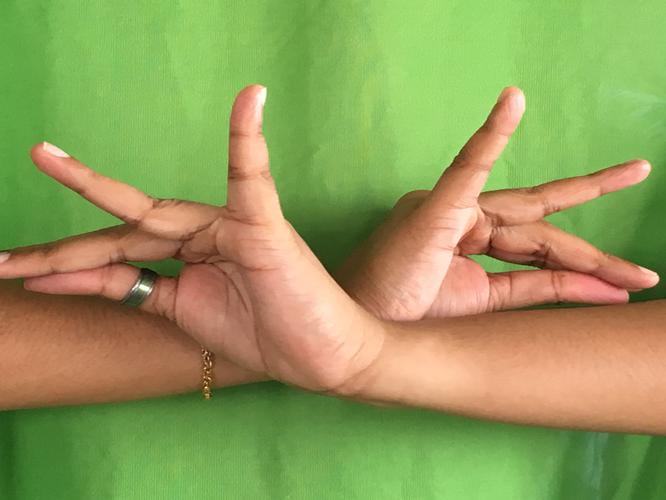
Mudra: Katakavardhana
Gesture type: double_hand